Benjamin Henry Latrobe

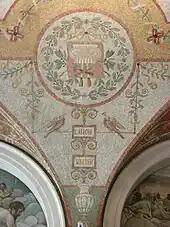
For his architectural accomplishments, Benjamin Latrobe is honored, together with Thomas U. Walter, in a ceiling mosaic in the East Mosaic Corridor at the entrance to the Main Reading Room of the Library of Congress.

Latrobe saw great potential for growth in New Orleans, situated at the mouth of the Mississippi River, with the advent of the steamboat and great interest in steamboat technology. Latrobe's first project in New Orleans was the first New Orleans United States Customs building, constructed in 1807.